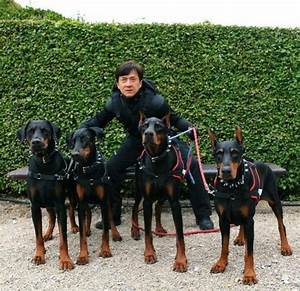
Label: dog